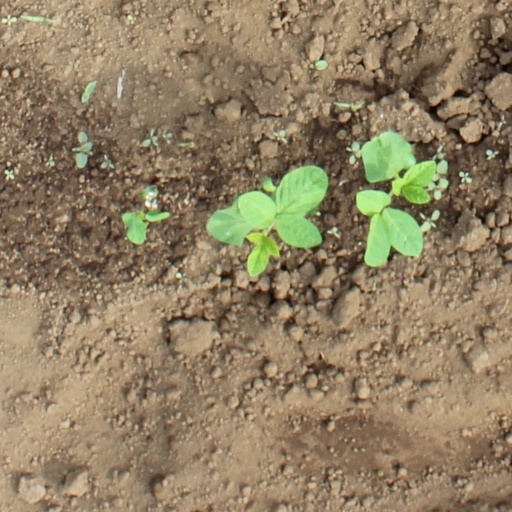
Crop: soybean